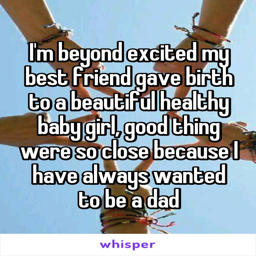
i 'm beyond excited my best friend gave birth to a beautiful healthy baby girl , good thing were so close because i have always wanted to be a dad